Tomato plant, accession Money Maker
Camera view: vertical (180 deg); turntable rotation: 210 degrees
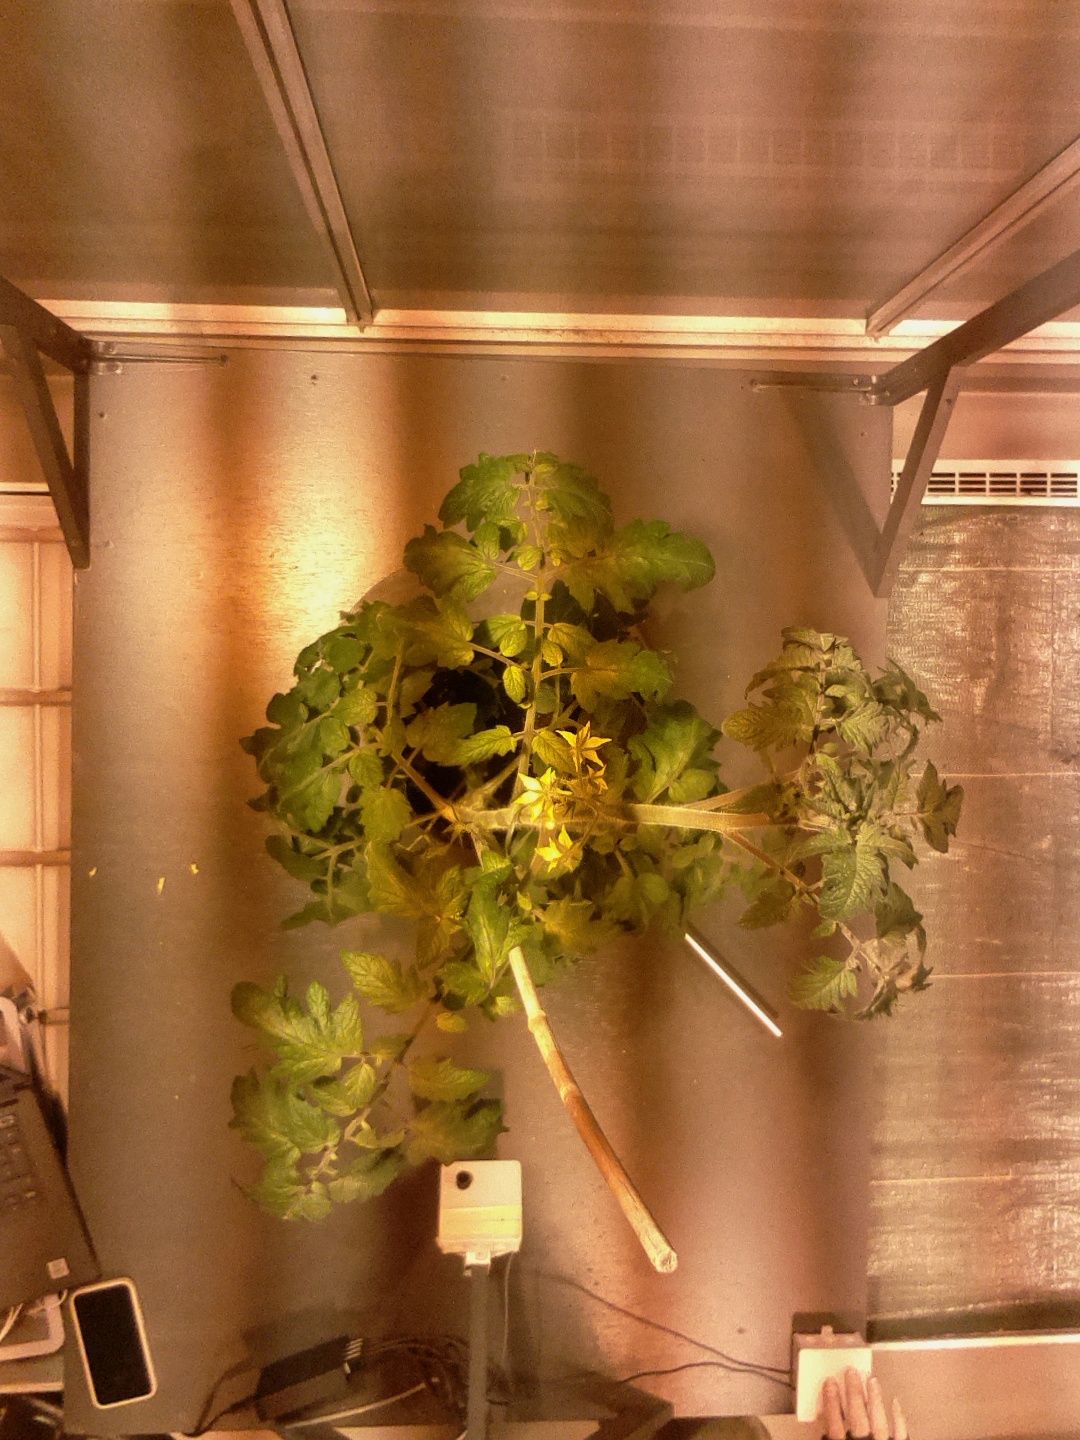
BBCH growth stage 69: End of flowering, 90%-100% of flowers open, more petals falling